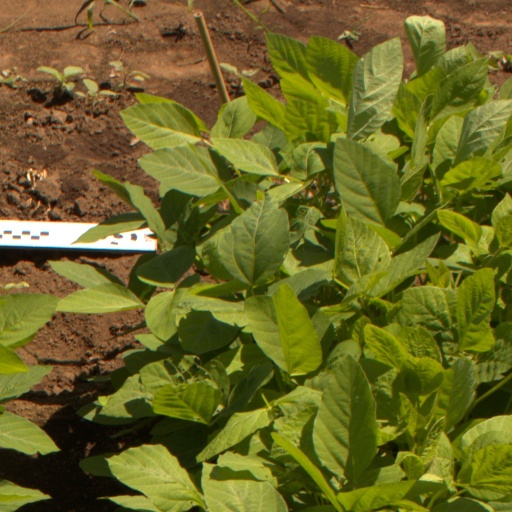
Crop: soybean